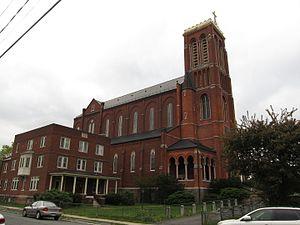
La ville de Watervliet est située dans le comté d’Albany, dans l’État de New York, aux États-Unis. Sa population s’élevait à 10 254 habitants lors du recensement de 2010, estimée à 10 131 habitants en 2017.